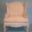
Label: chair